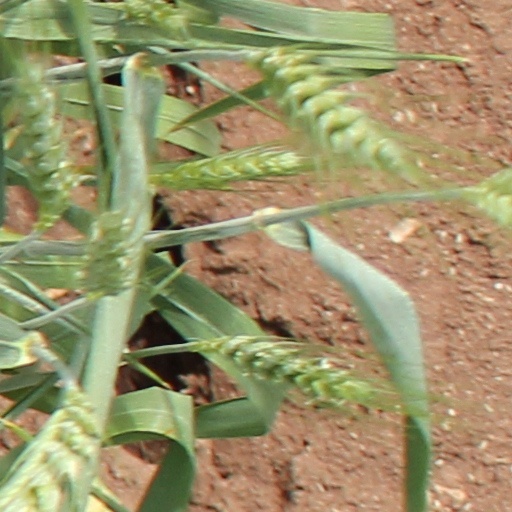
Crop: wheat